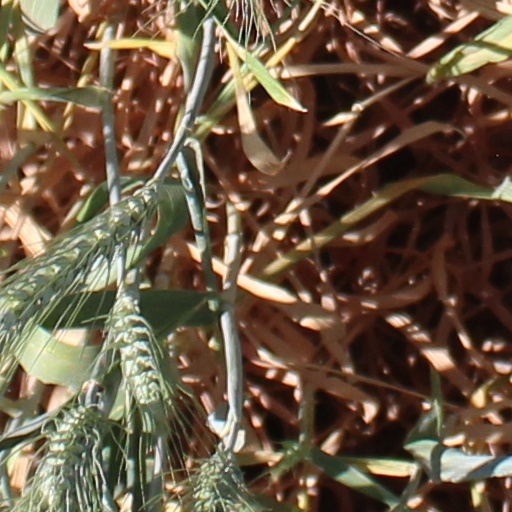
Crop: wheat